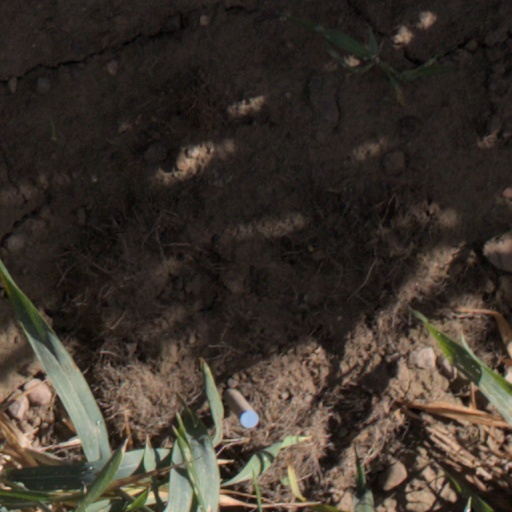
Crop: wheat